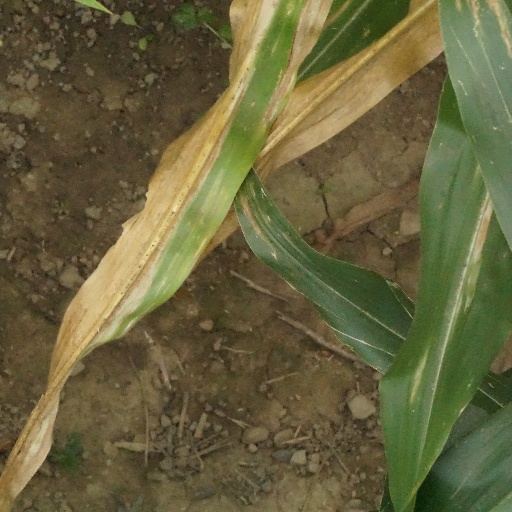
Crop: maize; corn